Homestead Subdivision

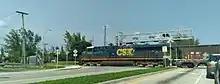
Freight train on the line crossing Bird Road

The Homestead Subdivision is used for local freight. The line's milepost numbers continue from the South Florida Rail Corridor, though the numbers have been subtracted from 1000 from their original numbering for simplicity.